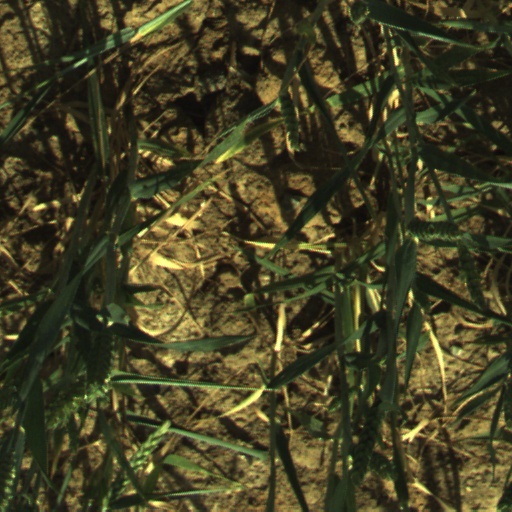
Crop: wheat